The Amorous Prawn

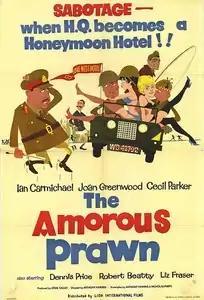
Original film poster

The Amorous Prawn, also known as The Amorous Mr. Prawn, is a 1962 British comedy film directed by Anthony Kimmins and starring Ian Carmichael, Joan Greenwood, and Cecil Parker. The film was based on a 1959 farcical play by Kimmins.